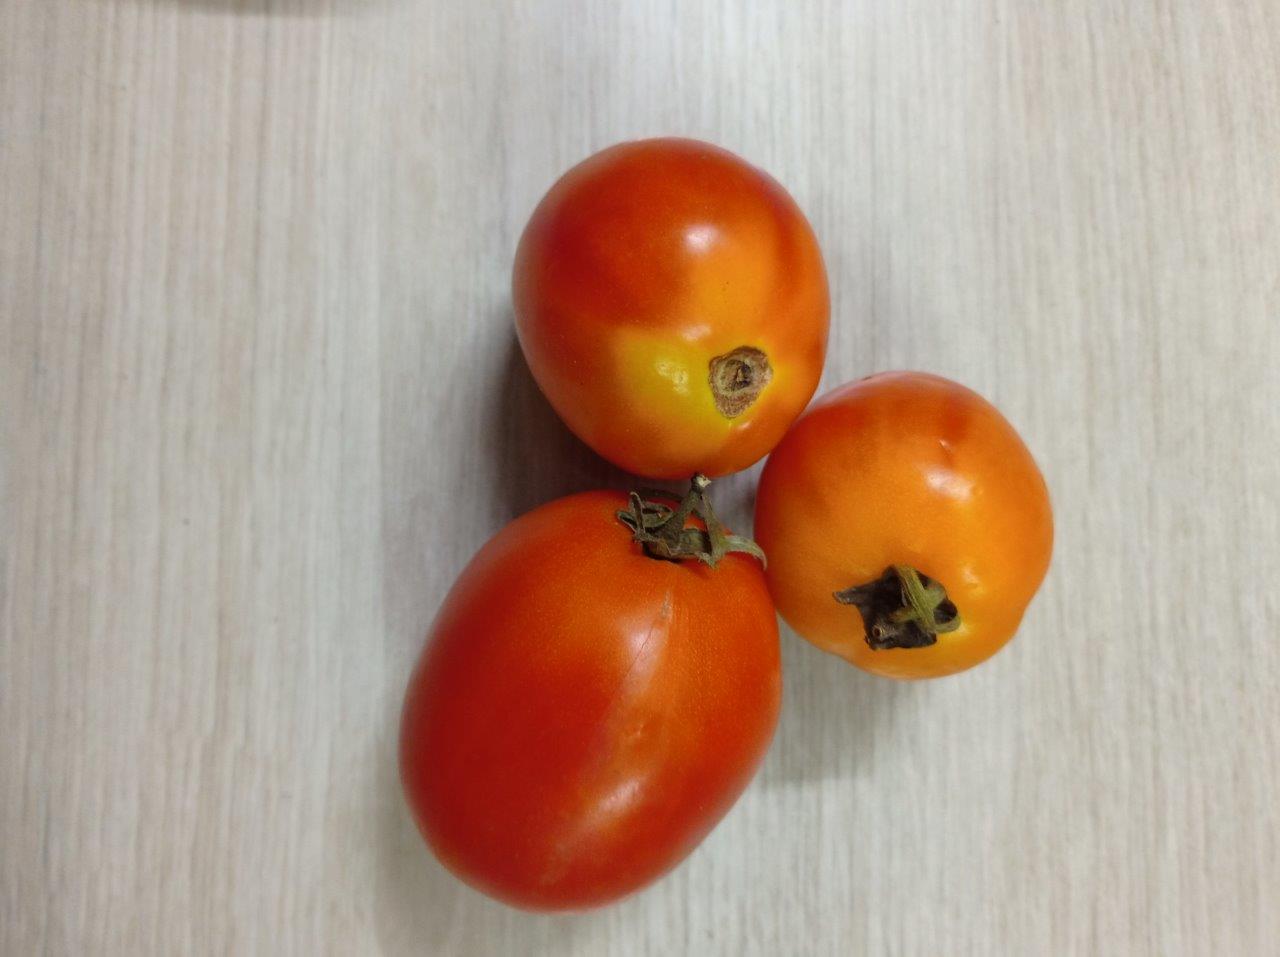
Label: Fresh